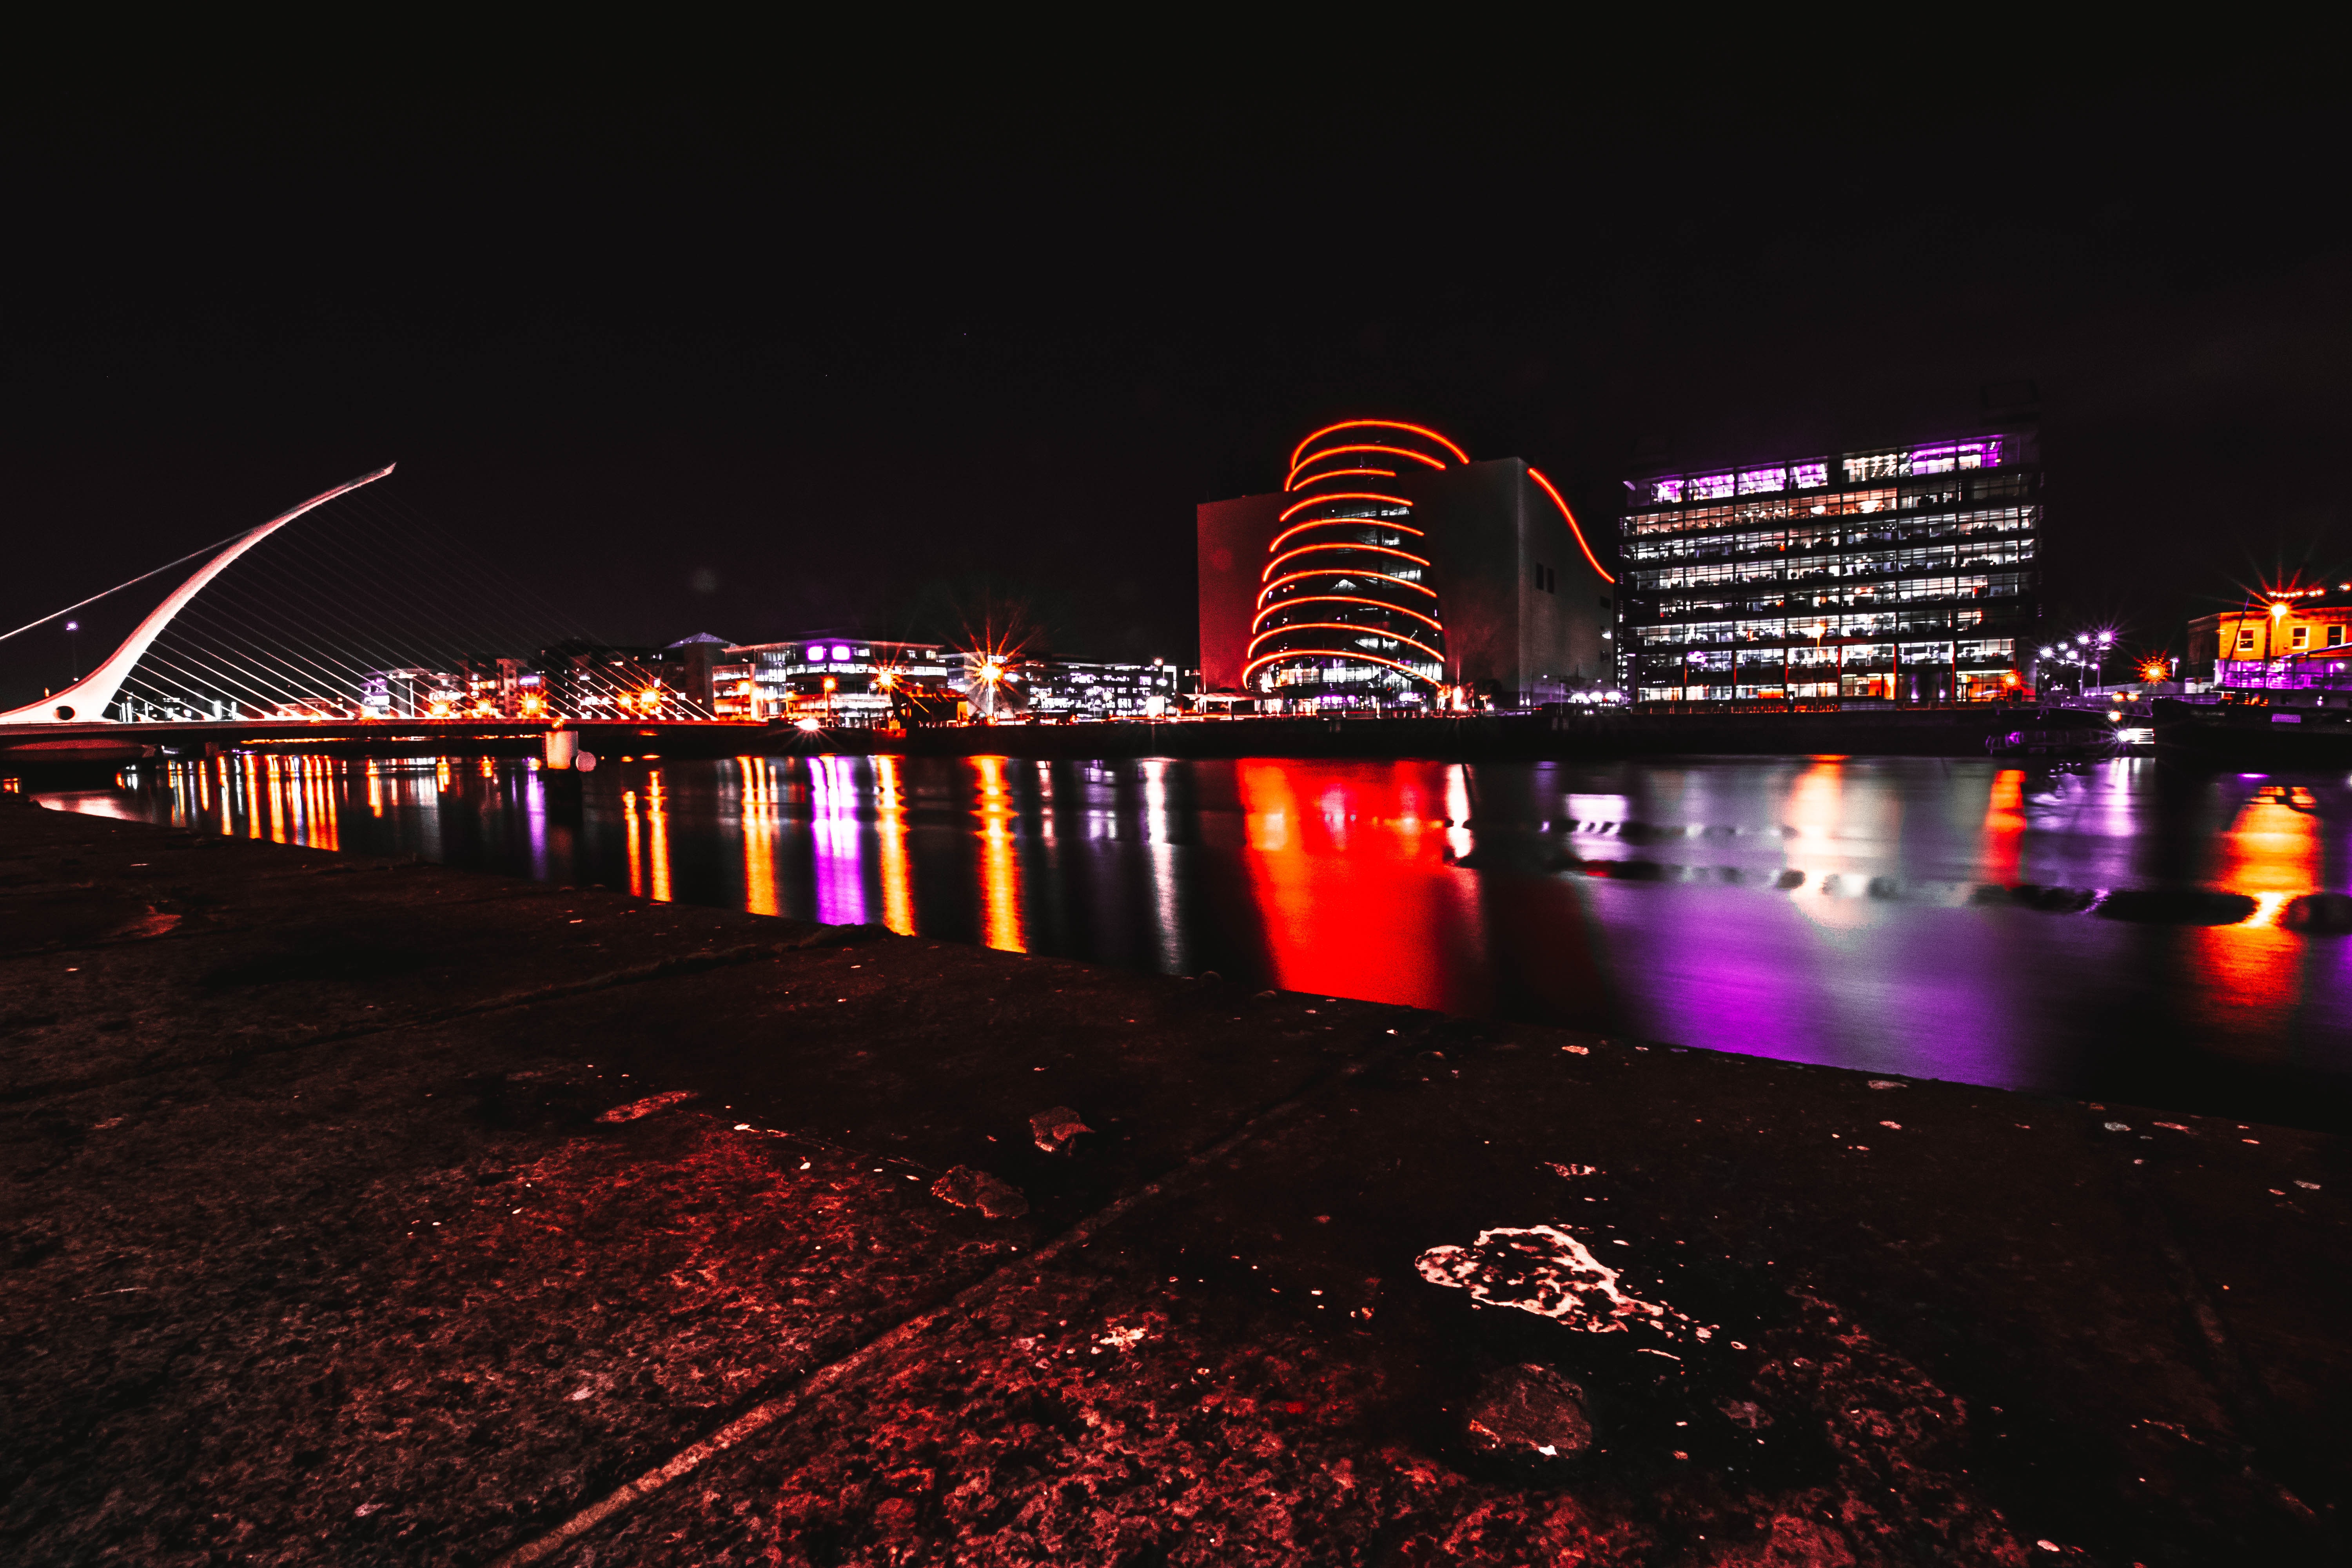
night, metropolitan area, light, bridge, landmark, reflection, city, sky, urban area, architecture, metropolis, lighting, cityscape, human settlement, pink, river, waterway, cable stayed bridge, midnight, tourist attraction, fixed link, darkness, magenta, downtown, skyline, nonbuilding structure, building, neon